Kudzu

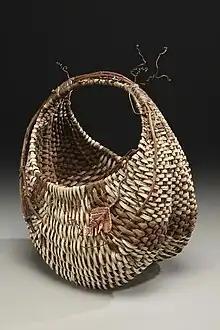
Appalachian hen basket,

When kudzu invades an ecosystem, it makes the leaf litter more labile, thereby lessening the carbon sequestration ability of the soil.